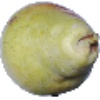
Label: Pear Williams 1